JC Chasez

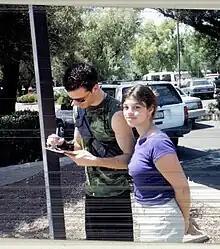
Chasez signing an autograph

While still a member of NSYNC, Chasez appeared on the remix and album versions of the 1999 single "Bring It All to Me" by the girl group Blaque, though his vocals were credited to NSYNC as a whole. During the band's time Chasez became involved with songwriting and production for his group and other artists, including Wild Orchid.